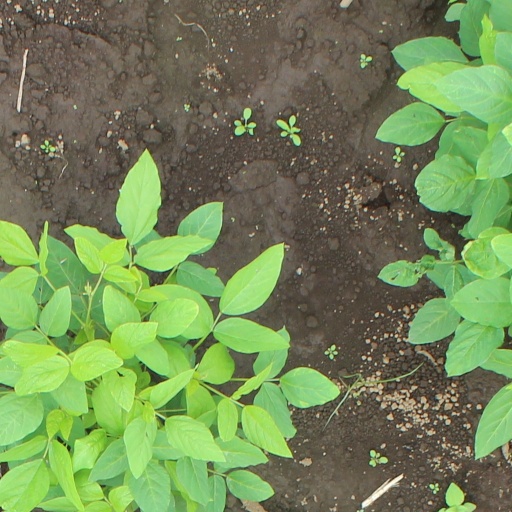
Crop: soybean